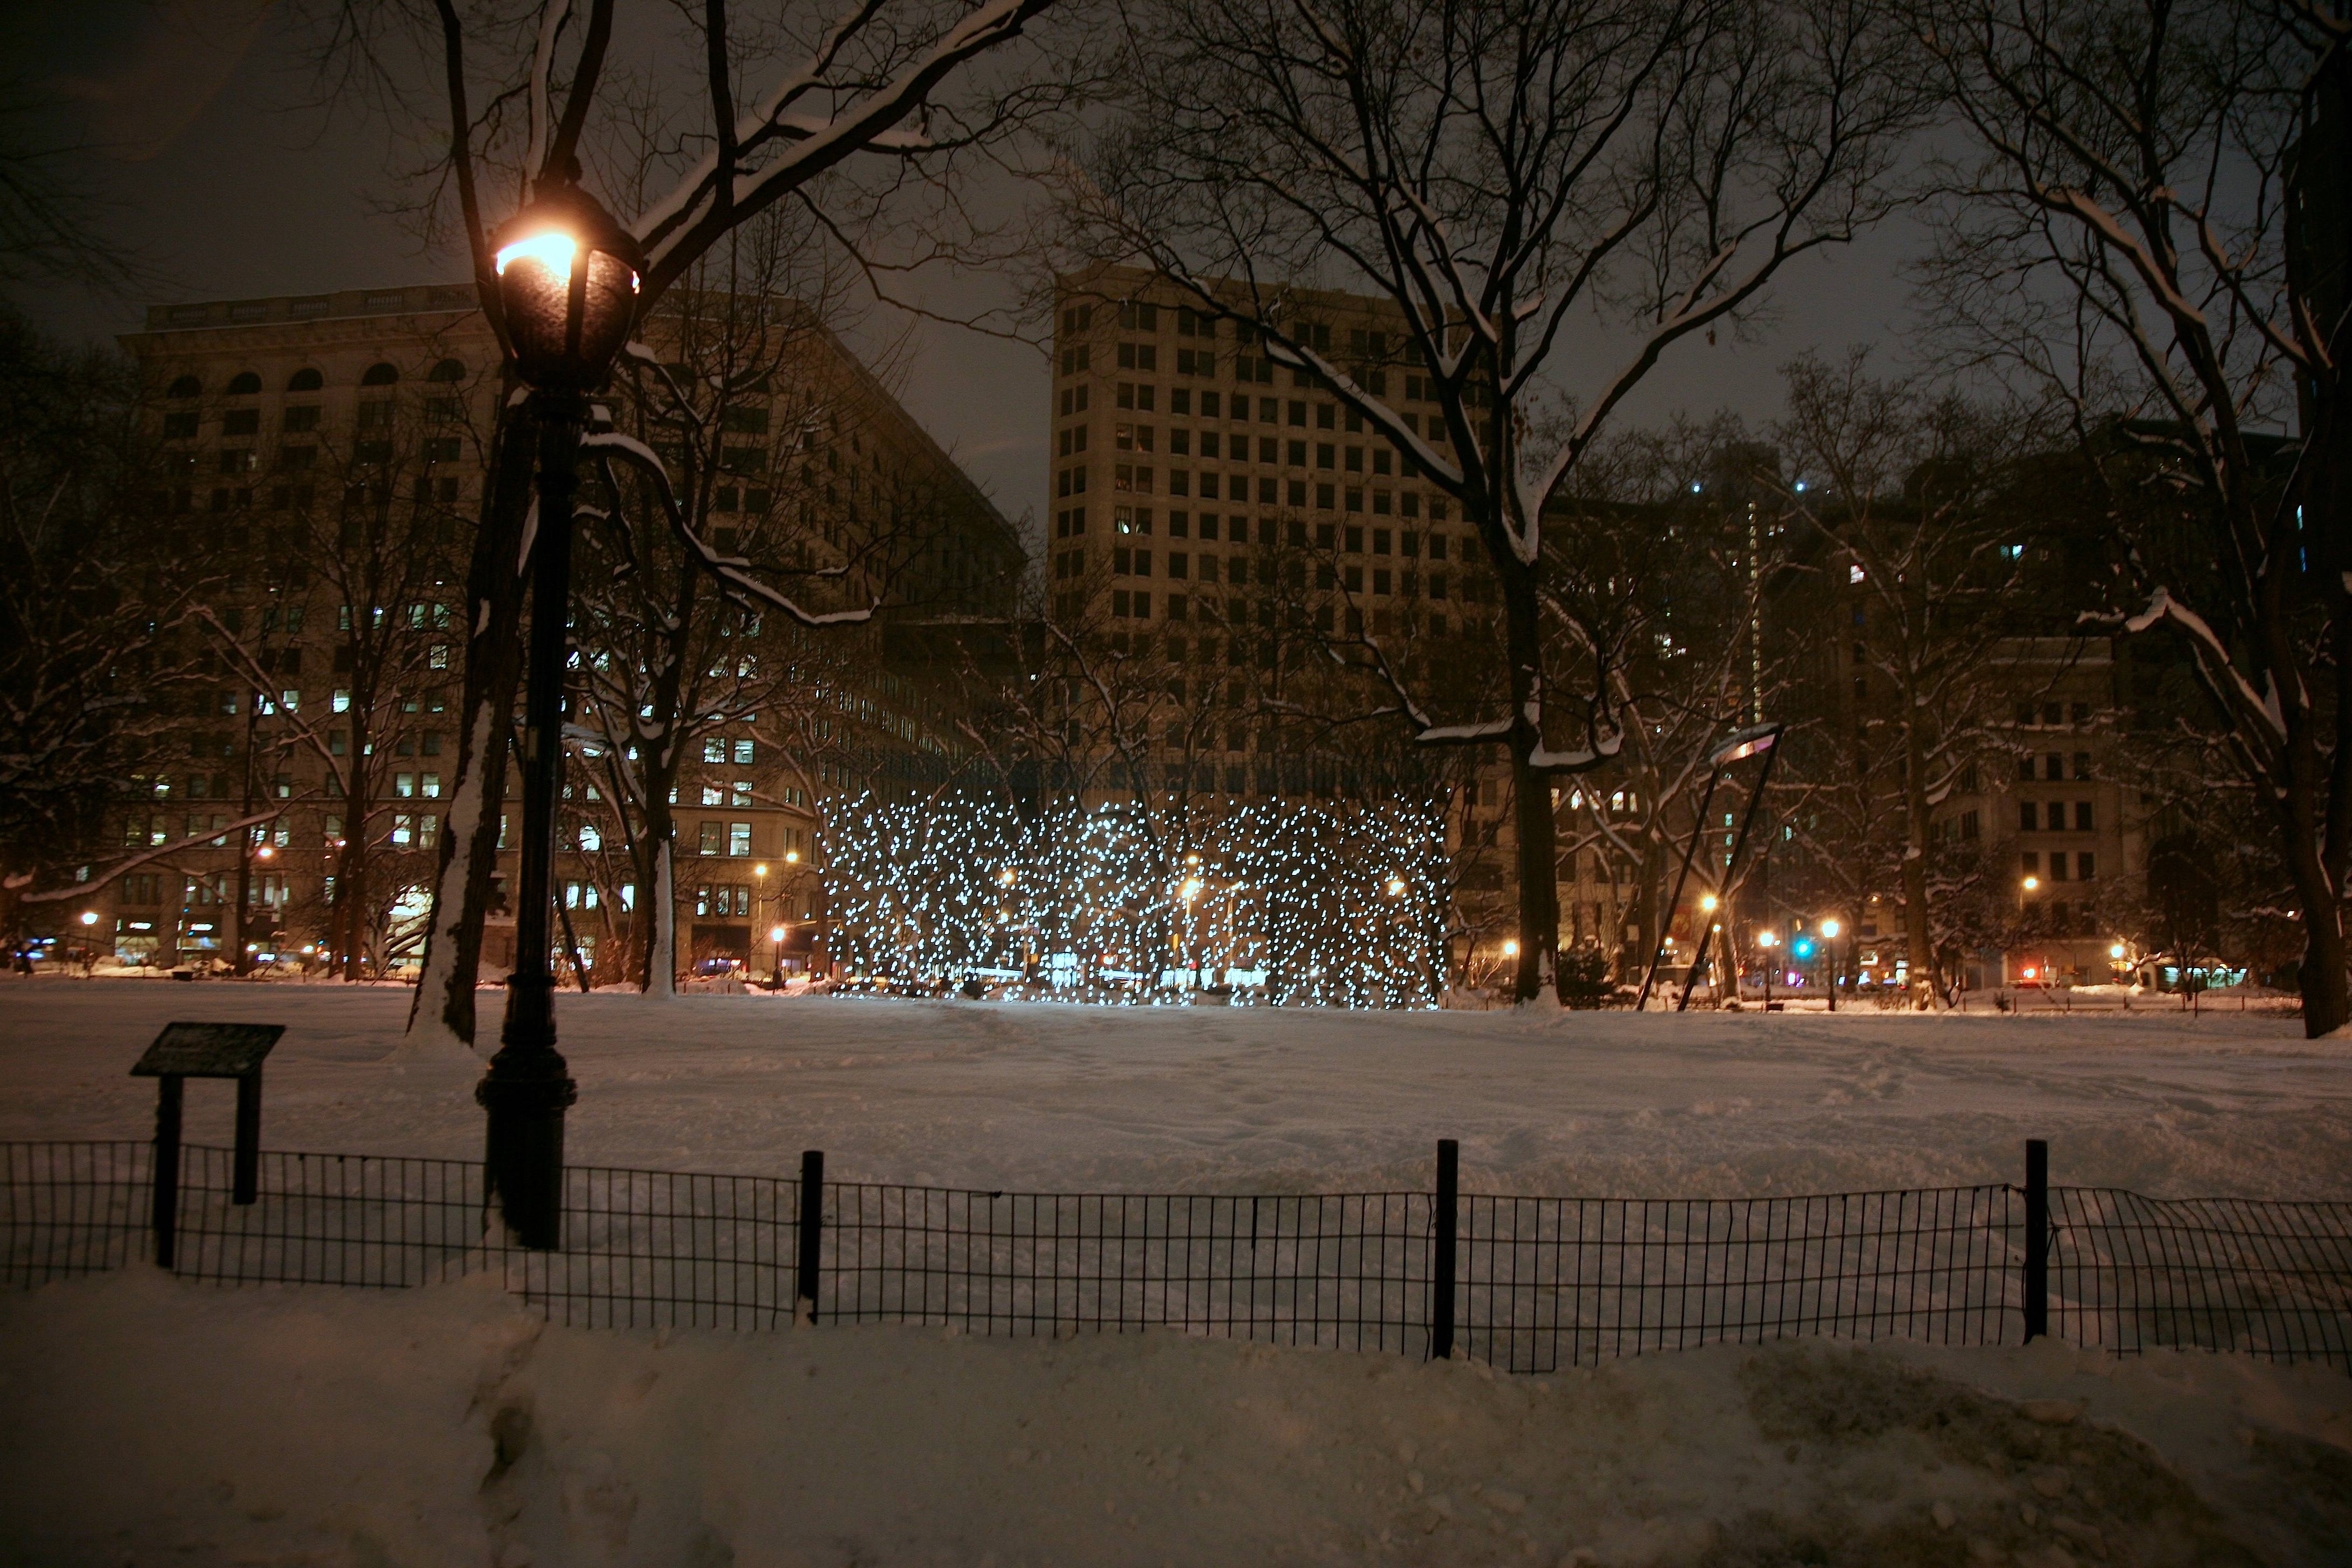
snow, winter, light, night, manhattan, downtown, evening, nyc, park, weather, darkness, street light, lighting, newyork, newyorkcity, ny, midtown, freezing, flatirondistrict, madisonsquarepark, madisonsquare, christmas lights